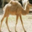
Label: camel